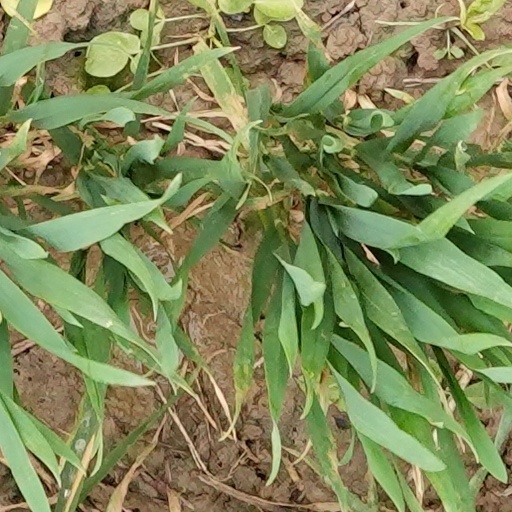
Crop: wheat